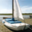
Label: ship